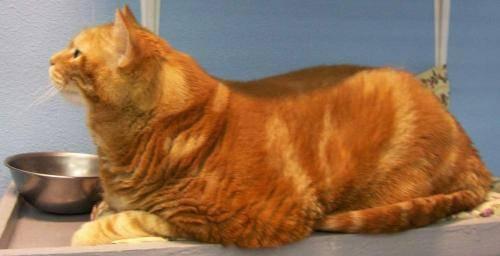
cat